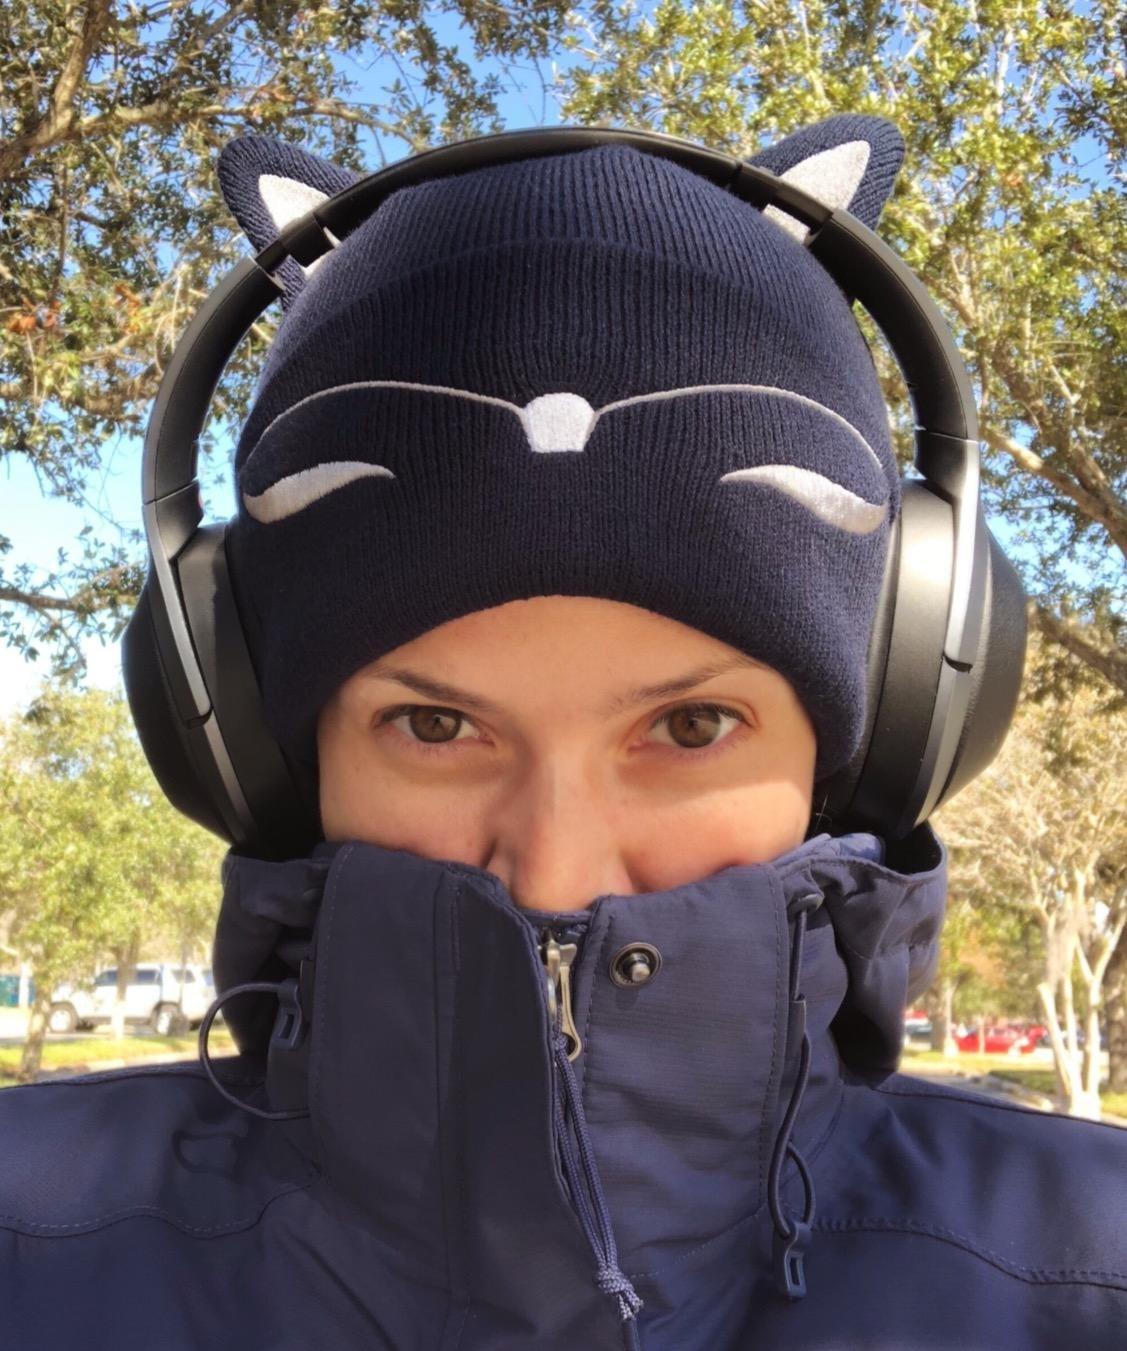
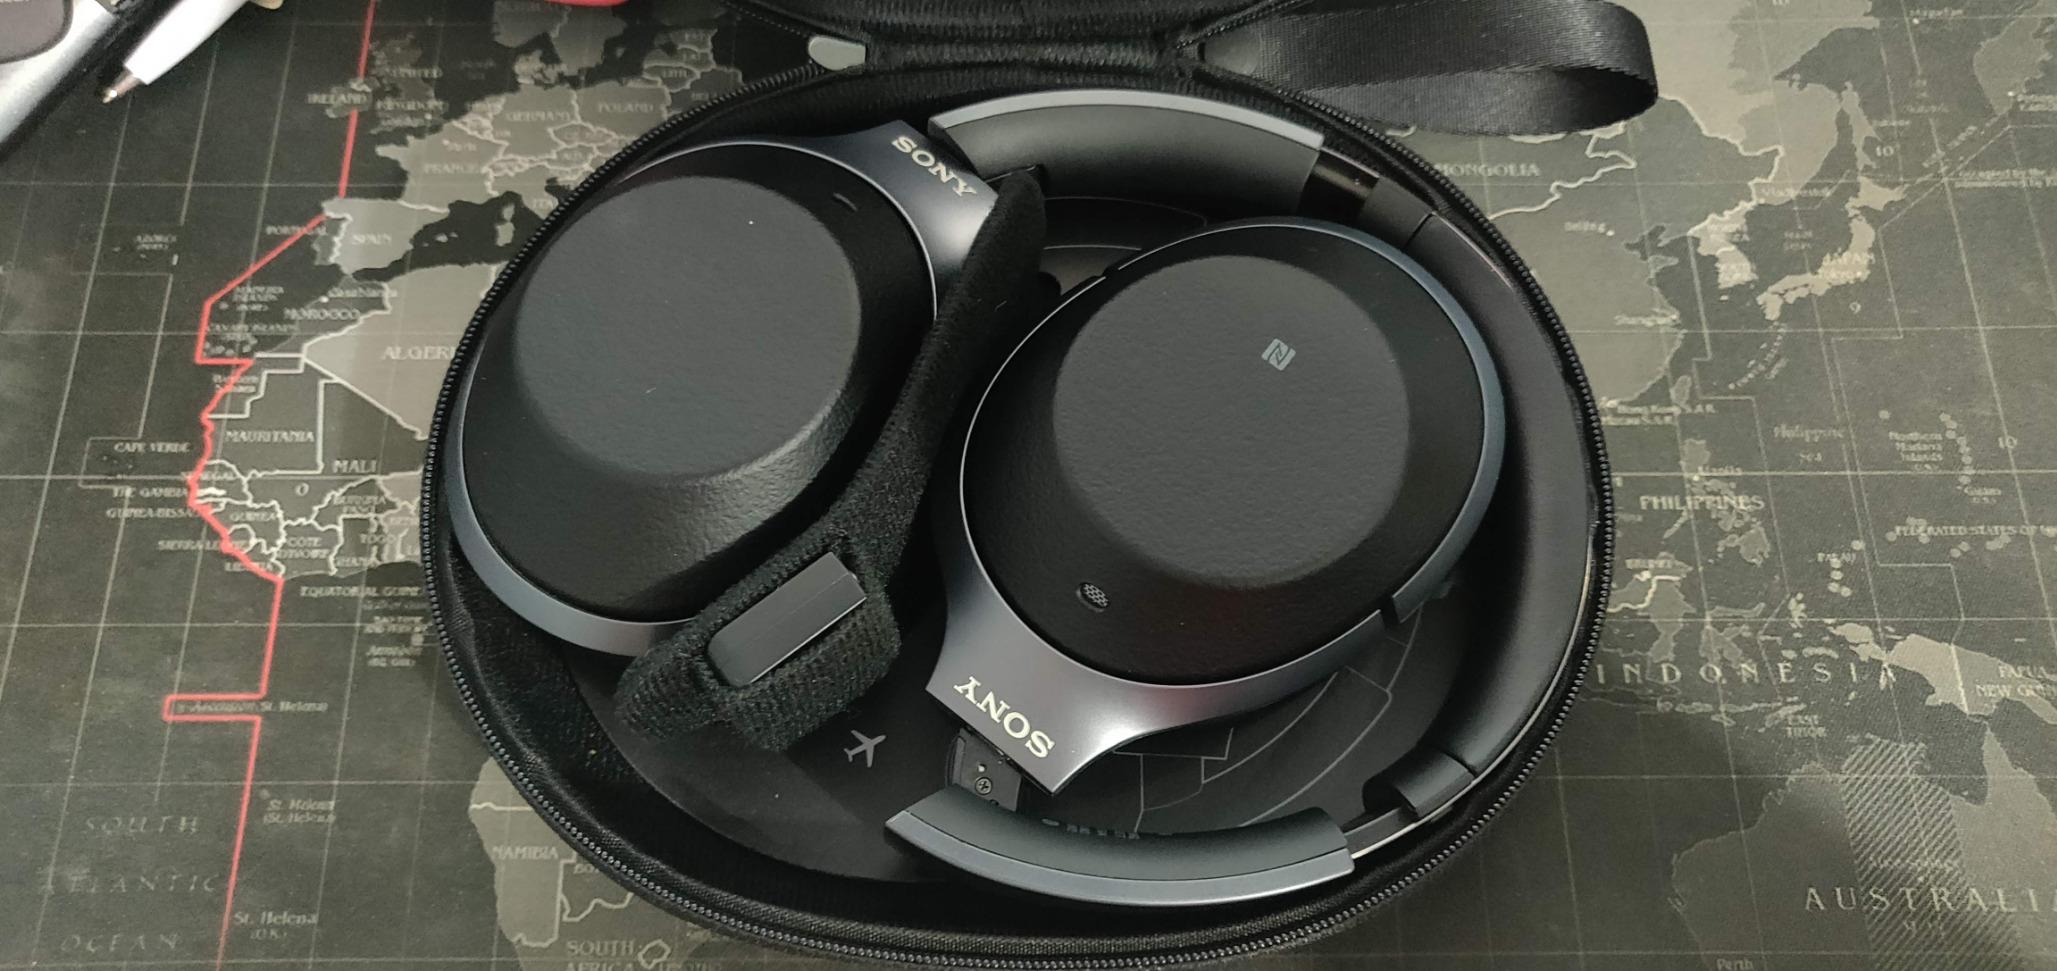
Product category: headphones
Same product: yes